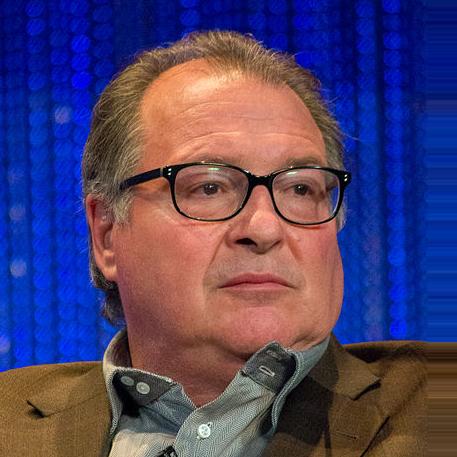
Age: 57